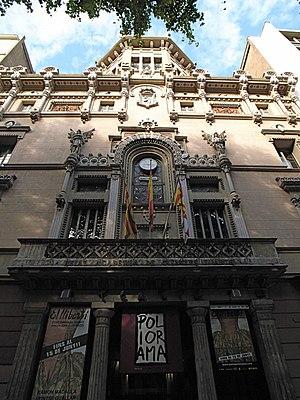
L'Académie royale des sciences et arts de Barcelone est une académie située à Barcelone, fondée en 1764 comme une société littéraire et qui actuellement se consacre à l'étude des Sciences, et tout particulièrement à tout ce qui touche la Catalogne.